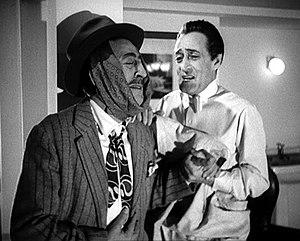
Totò cerca moglie est un film italien réalisé par Carlo Ludovico Bragaglia et sorti en 1950.